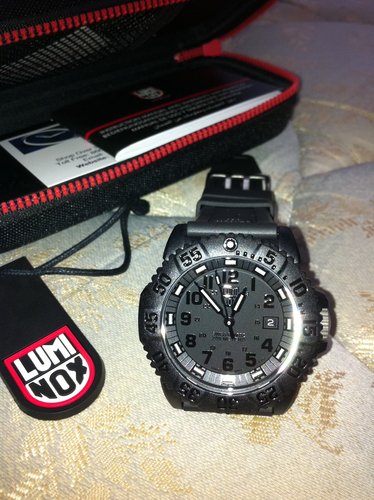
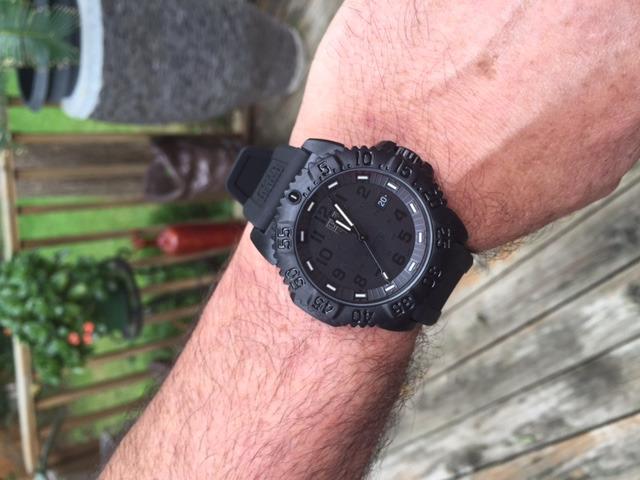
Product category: accessories_watch
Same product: yes